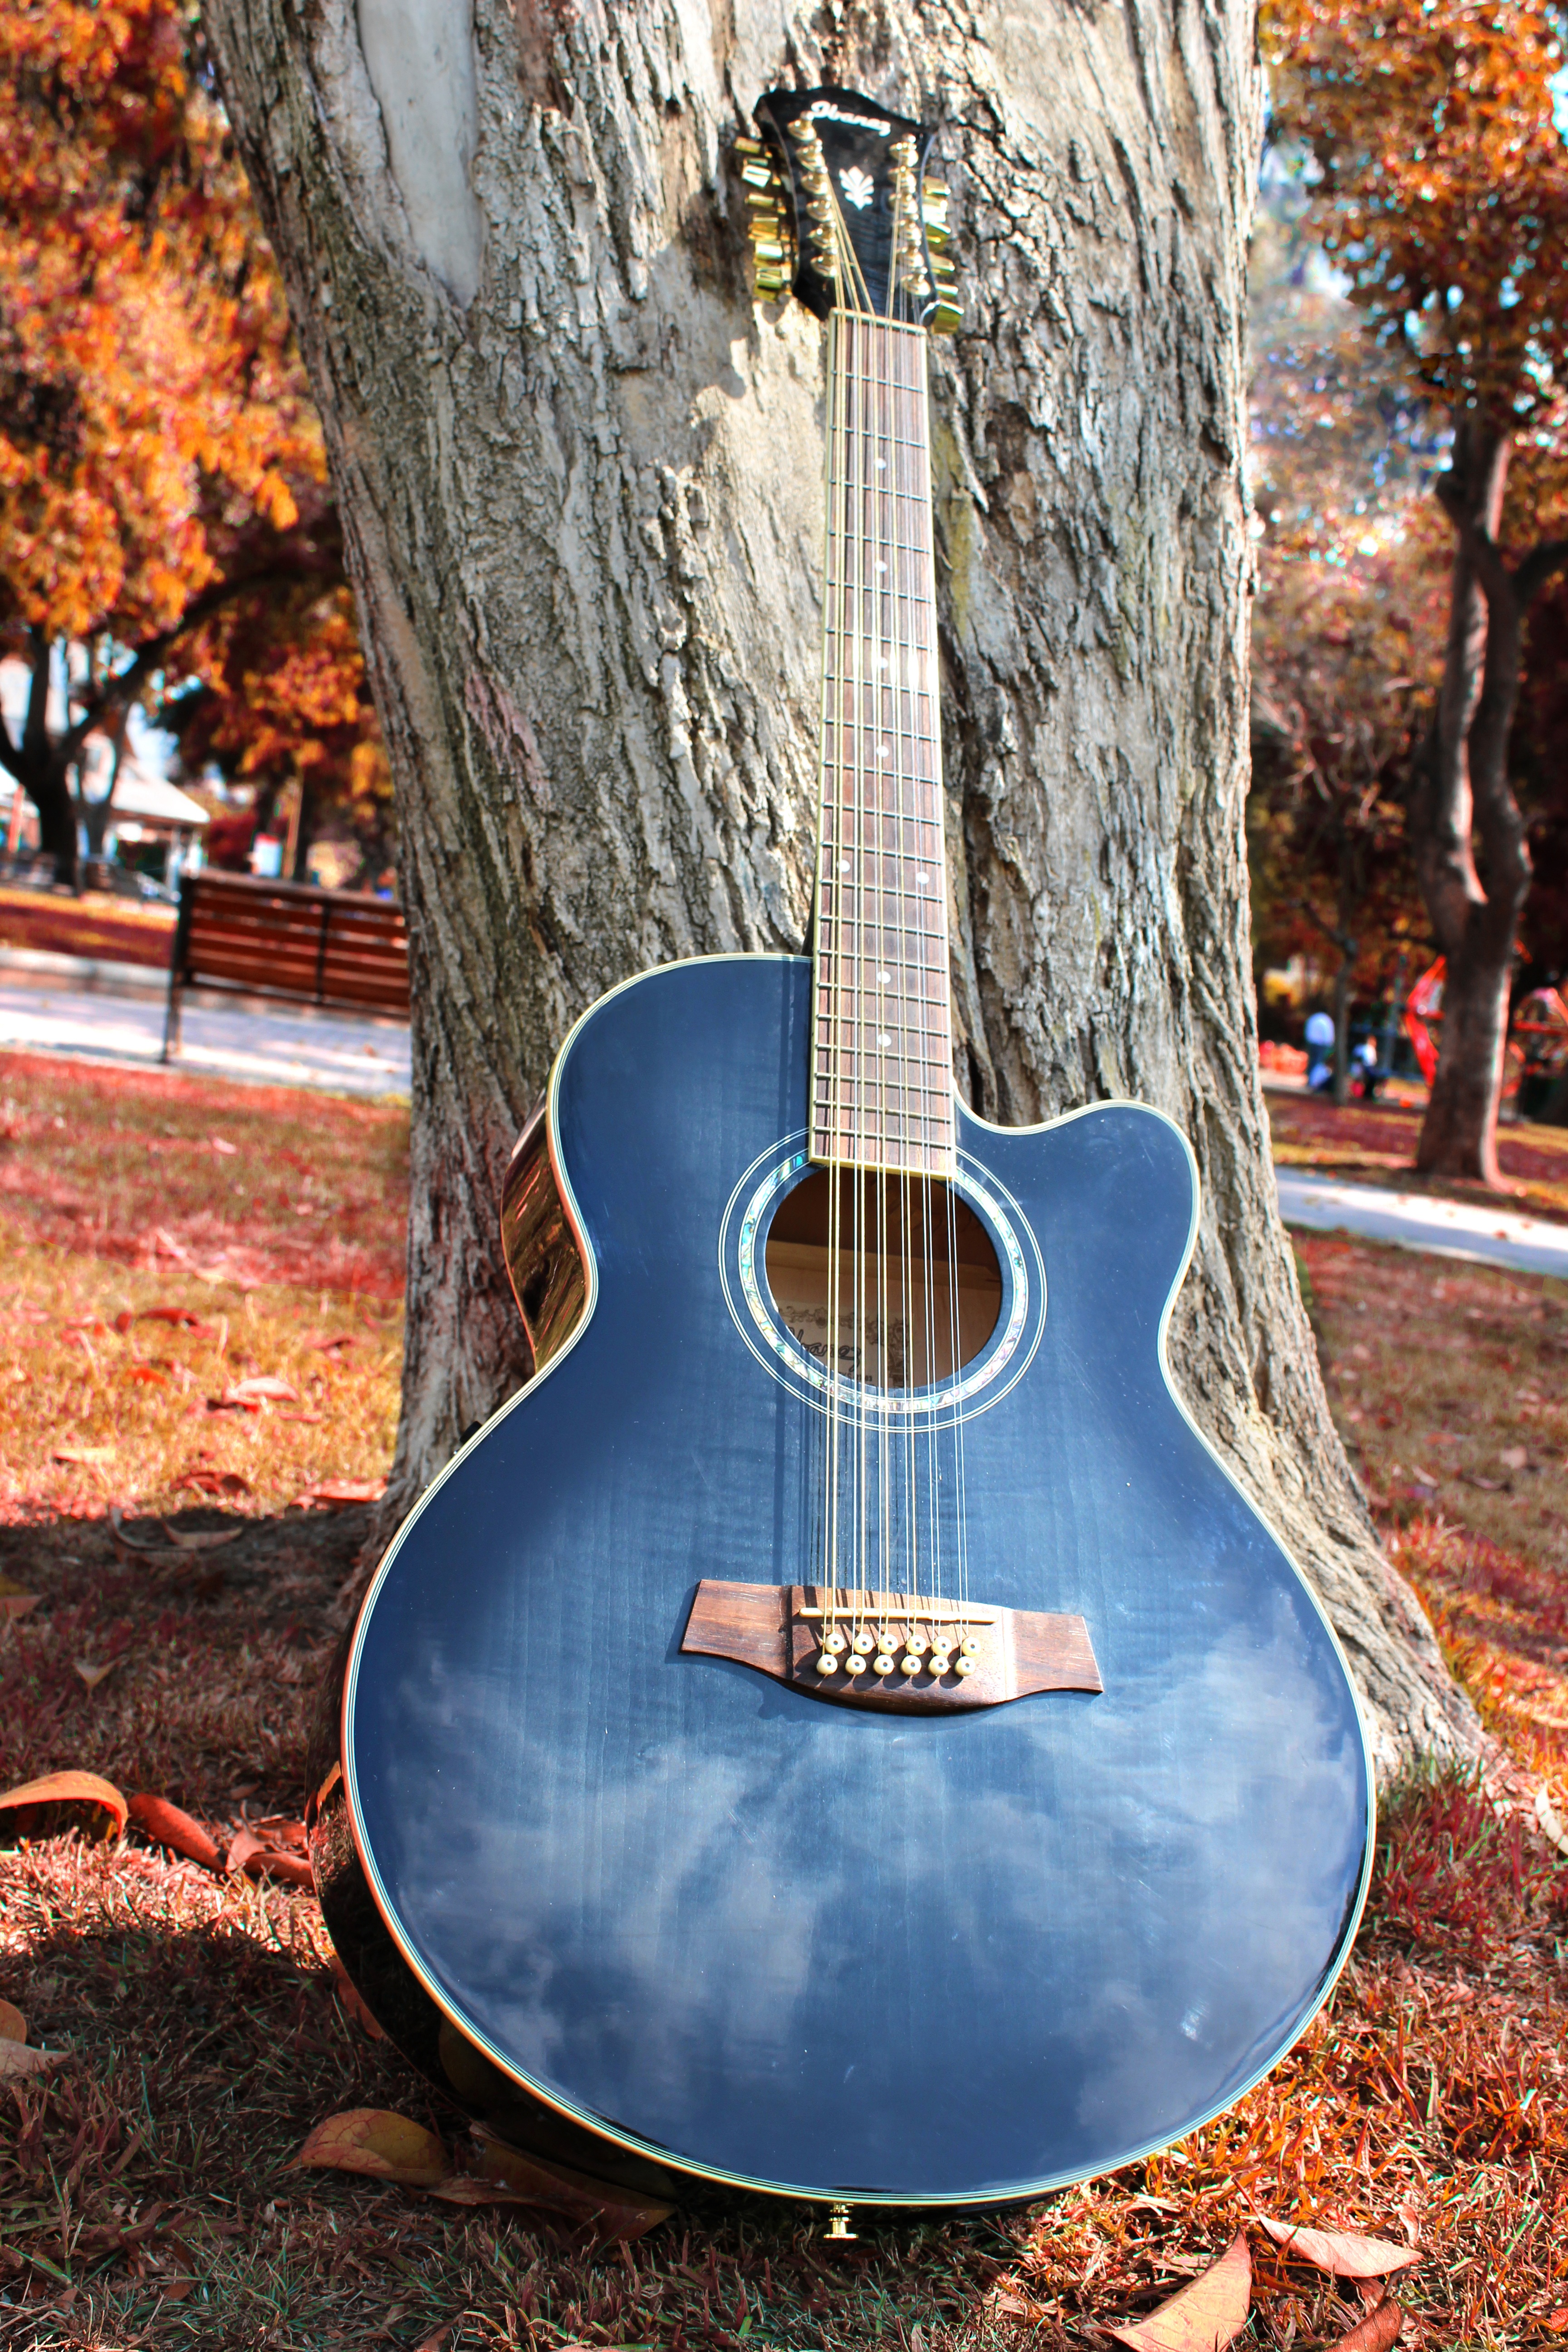
tree, music, guitar, acoustic guitar, reflection, instrument, plaza, autumn, park, blue, musical instrument, musical, ropes, bass guitar, acoustic clouds, string instrument, plucked string instruments, acoustic electric guitar